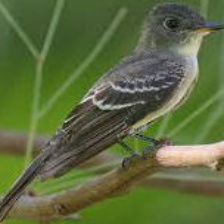
Species: GREATER PEWEE
Scientific name: CONTOPUS PERTINAX